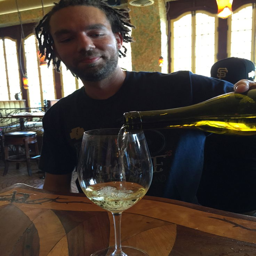
brothers love for each other , and for wine , created the winery